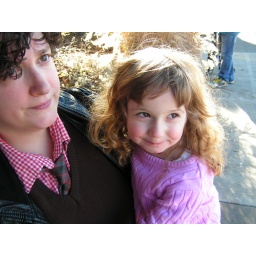
and we will live in a tree house